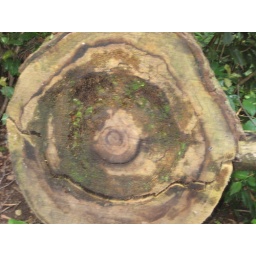
Family returns to Joyce Kilmer forest and walks among the oldest trees in the easter USA.